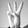
ASL letter: W